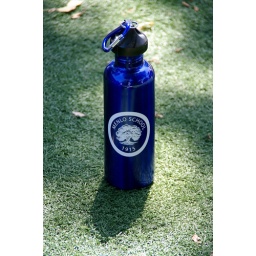
Menlo School's reusable stainless steel water bottles are provided to every student and staff member. Photo by Pete Zivkov.